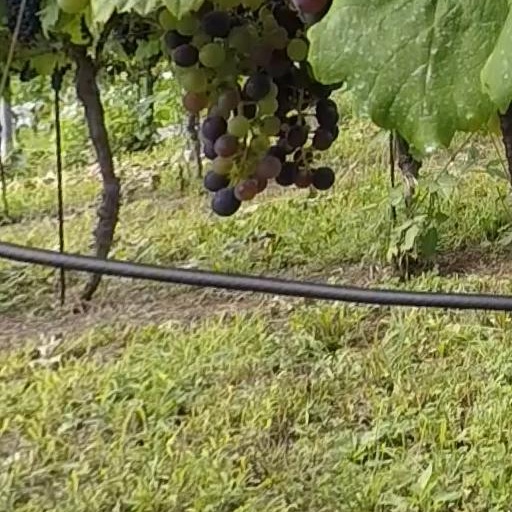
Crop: grape